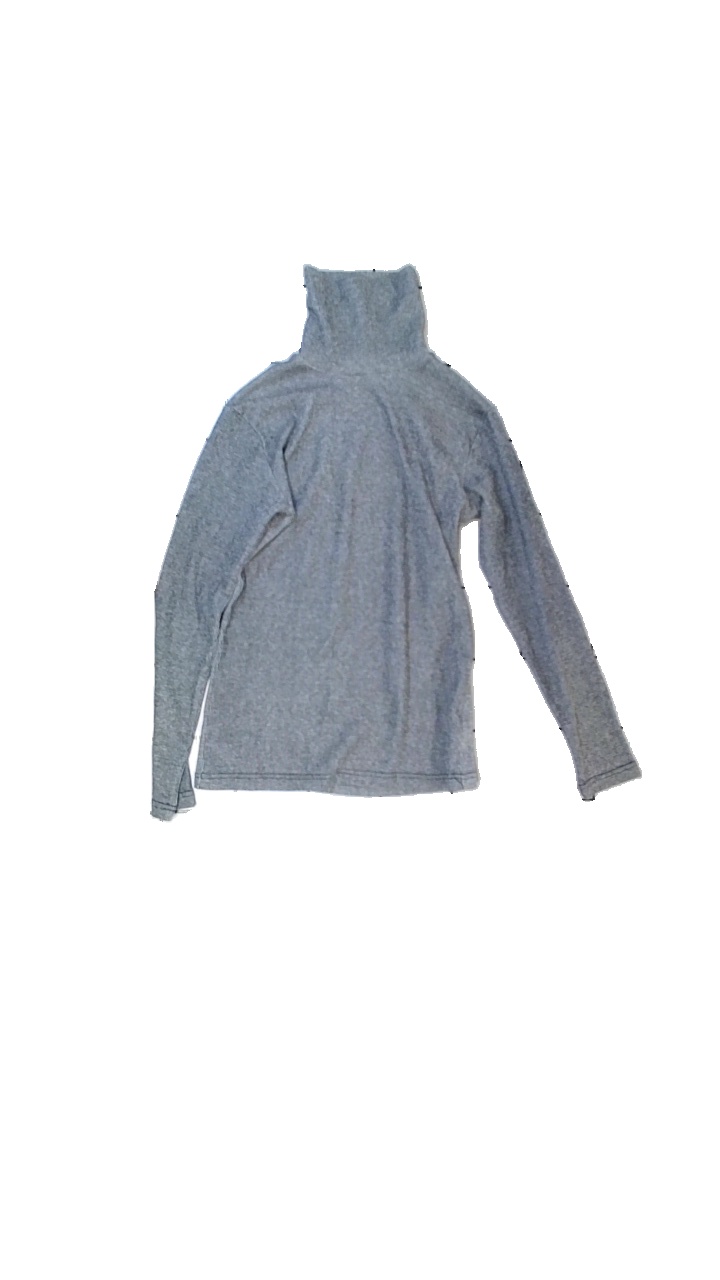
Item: Sweater (Ladies)
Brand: Hennes Collection
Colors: White, Black
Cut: Regular, C-collar
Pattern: Striped
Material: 50% polyester, 50% cotton
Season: All
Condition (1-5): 3
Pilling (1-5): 4
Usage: Reuse
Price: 50-100